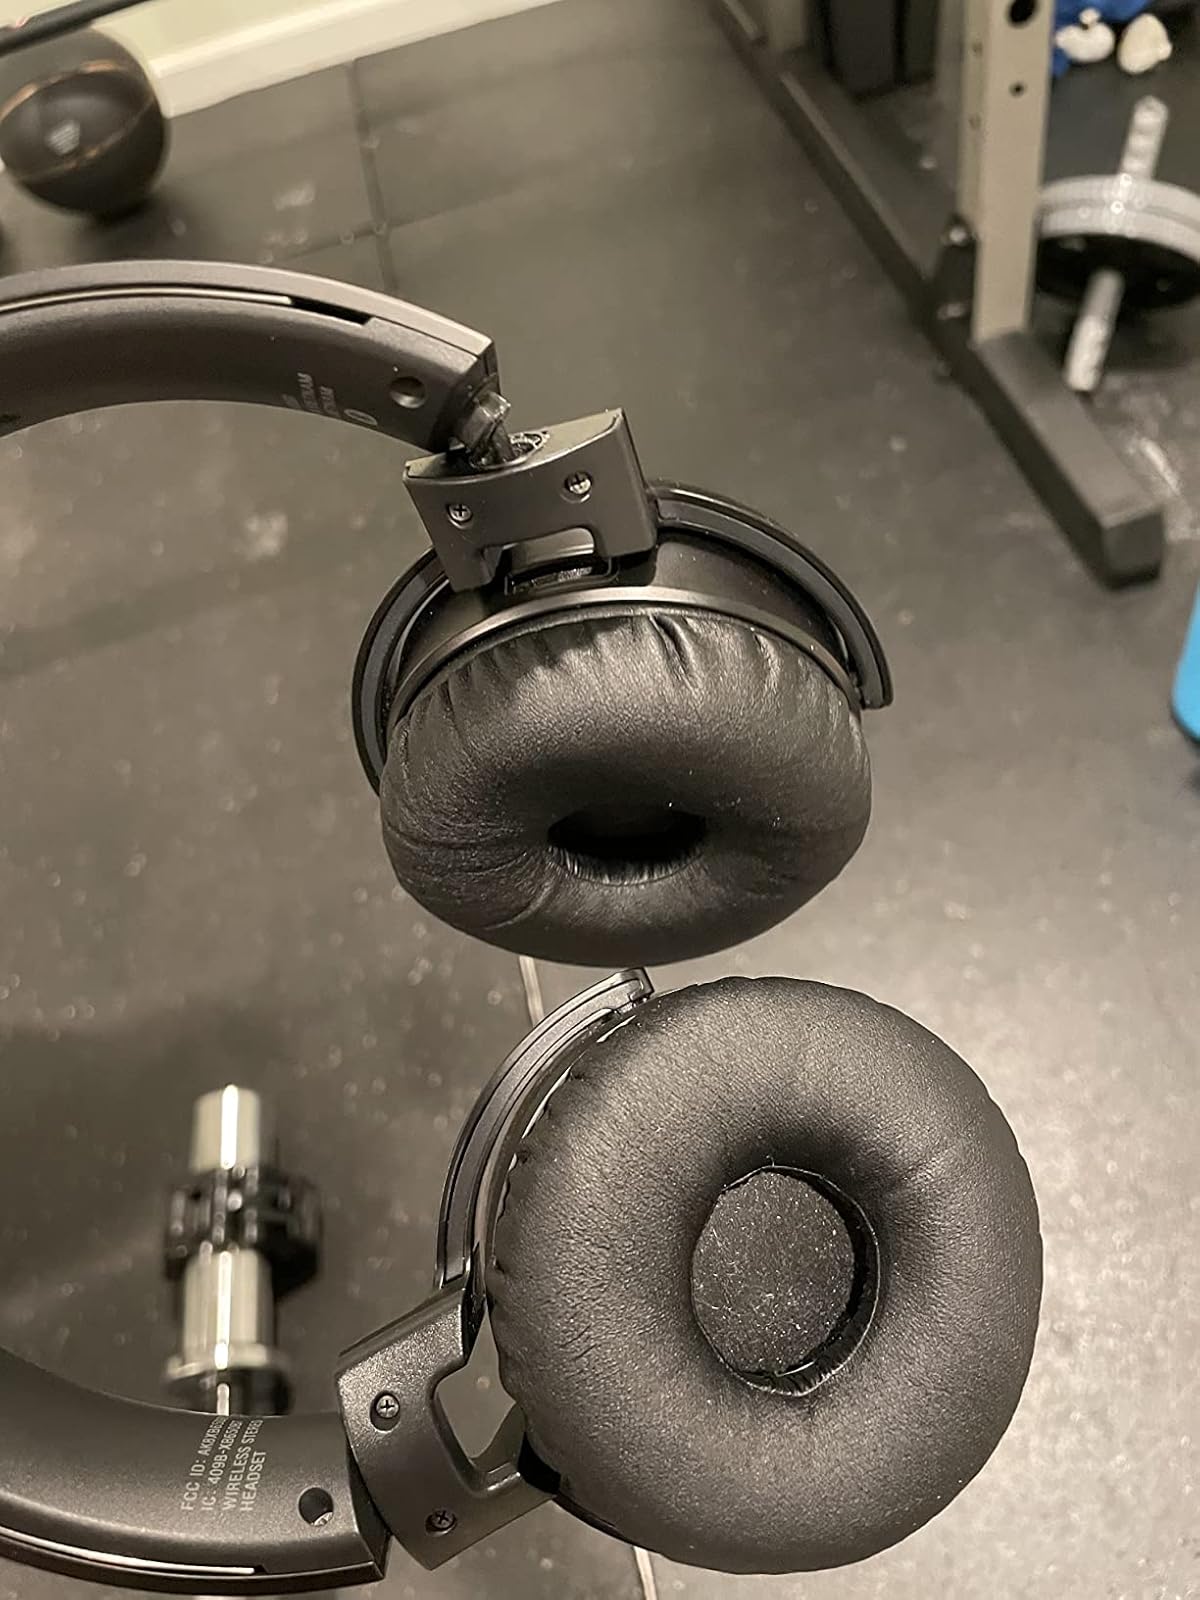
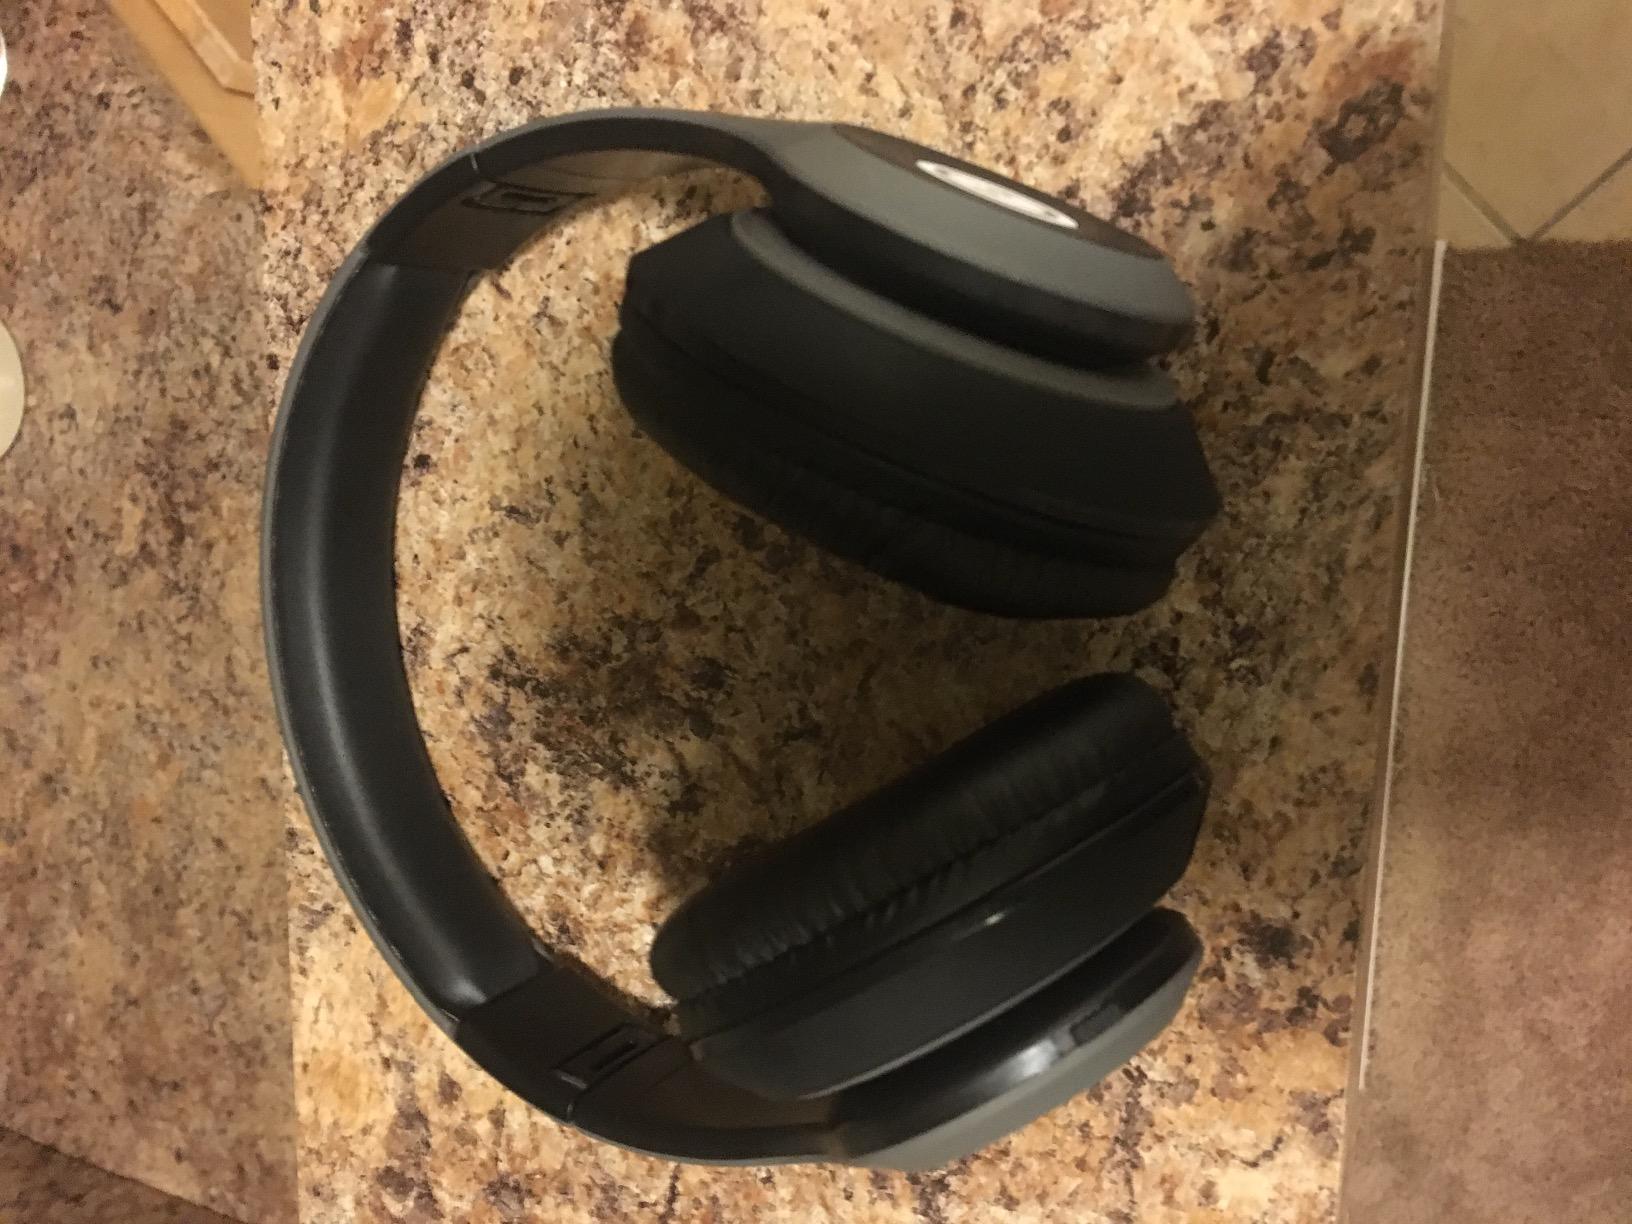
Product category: headphones
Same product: no